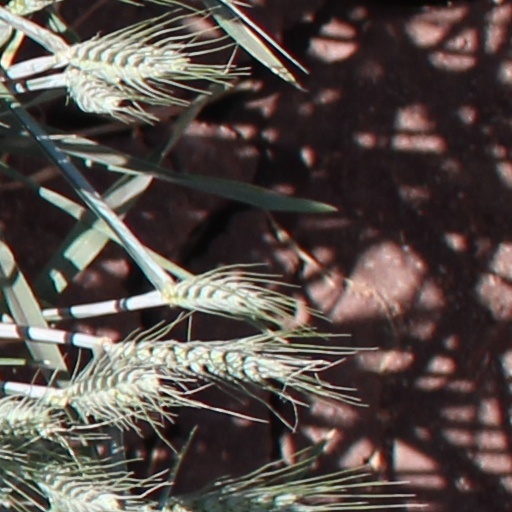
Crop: wheat